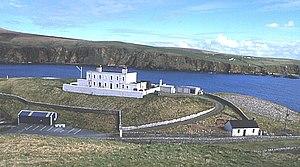
Le phare de Muckle Flugga est un phare situé sur l'île rocheuse est escarpée Muckle Flugga dans l'archipel des Shetland en Écosse.